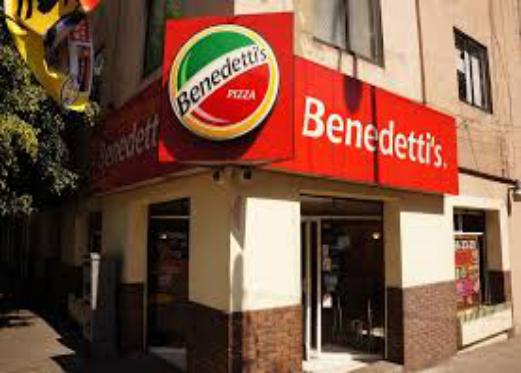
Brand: Benedetti's Pizza
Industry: Food